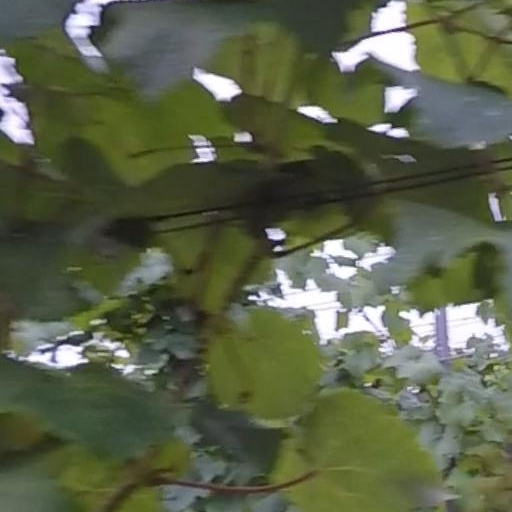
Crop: grape